Illinois Fighting Illini football

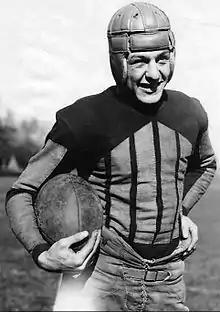
HB Red Grange "The Galloping Ghost" in 1923

For 29 seasons, Robert Zuppke served as Illinois' head football coach. During his tenure, Illinois' fan attendance at home games skyrocketed from an average of 4,500 to 60,000. Under Zuppke's leadership, the Fighting Illini posted undefeated seasons in 1914, 1915, 1923 and 1927. In 1914, the Fighting Illini compiled a 7–0 record (6–0 against Western Conference opponents), claimed a national championship, and outscored their opponents by a combined total of 224–22. The team was retroactively selected as the national champion for 1914 by the Billingsley Report and as a co-national champion with Army by Parke H. Davis. End Perry Graves and guard Ralph Chapman were consensus All-Americans. Chapman was the team captain. In 1915, the Illini compiled a 5–0–2 record and finished as co-champions of the Western Conference. Center John W. Watson was the team captain. In 1923, the Fighting Illini compiled an 8–0 record (5–0 against Big Ten Conference opponents) and outscored their opponents by a combined total of 136–20. The team was selected retroactively as the national champion by the Boand System, College Football Researchers Association, Helms Athletic Foundation, and Parke H. Davis, and as a co-national champion by the Berryman QPRS system, National Championship Foundation, and Jeff Sagarin (using the ELO-Chess methodology). Guard Jim McMillen and halfback Red Grange were consensus All-Americans. McMillen was also the team captain.